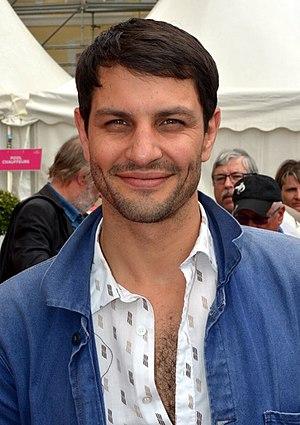
Marc Ruchmann au festival de Cabourg
Marc Ruchmann, né le 27 janvier 1981 aux Lilas, est un acteur et musicien français.